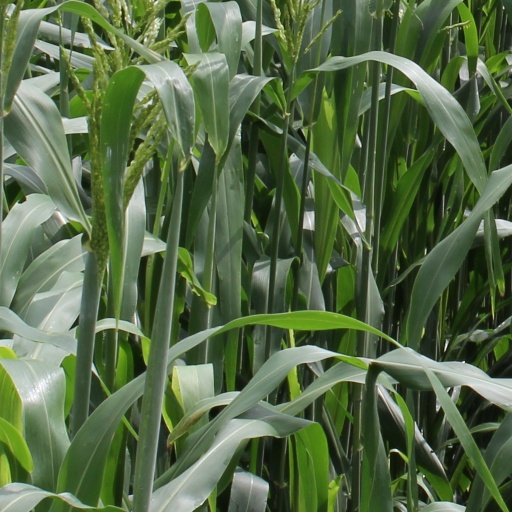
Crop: sorghum